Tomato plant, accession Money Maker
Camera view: vertical (180 deg); turntable rotation: 90 degrees
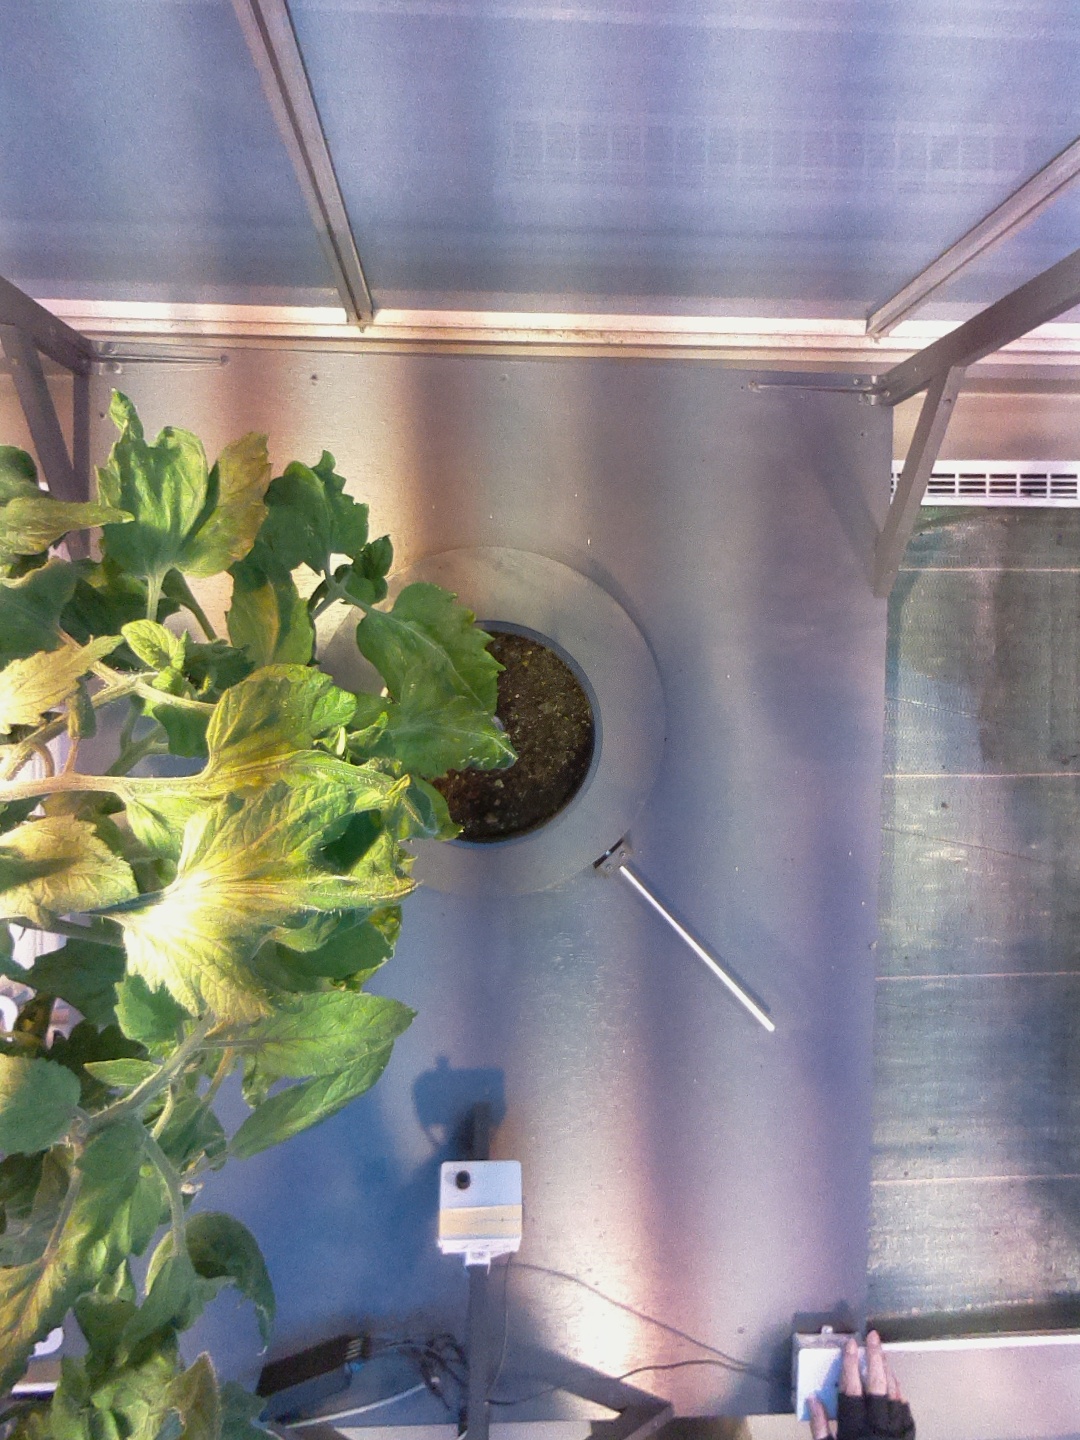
BBCH growth stage 75: 50%-60% of final fruit size